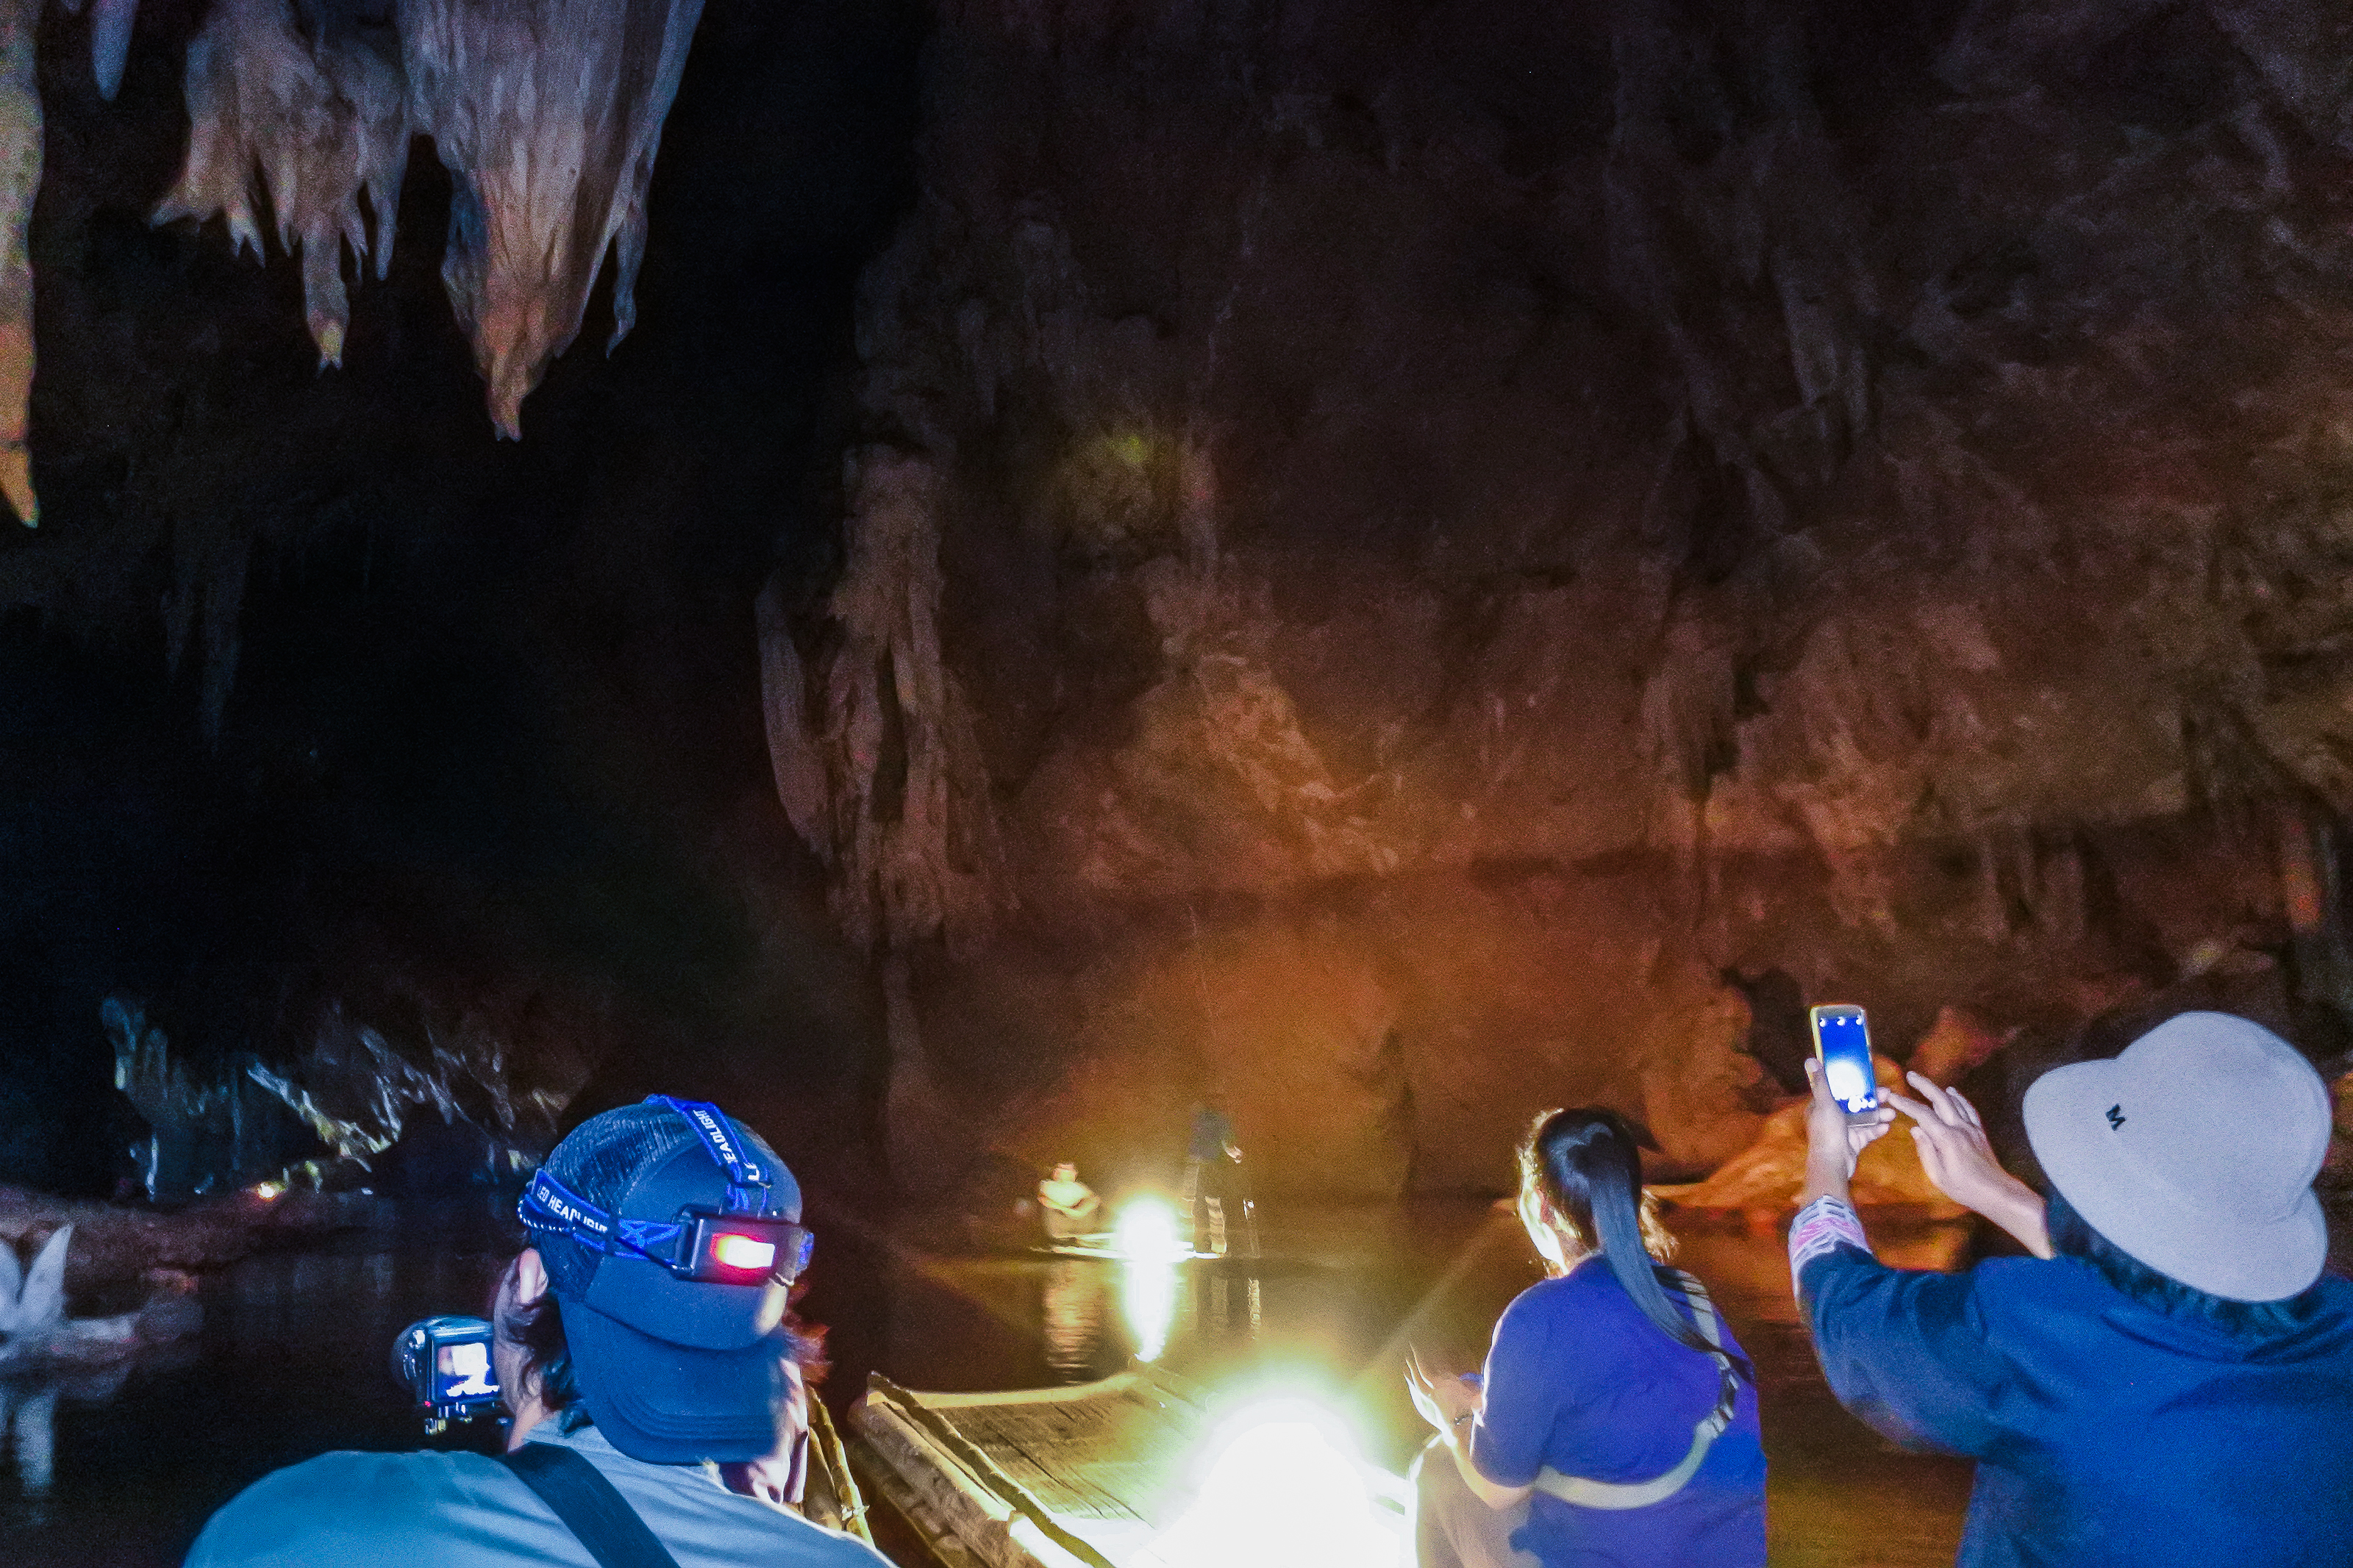
lod, tourism, geology, inside, scenic, sun, interior, lot, rock, amazing, beautiful, mountain, limestone, tham, walking, thailand, dark, pai, cave, famous, green, natural, nature, asia, stalagmite, people, water, lifestyle, stone, adventure, mae hong son, outdoor, attraction, light, underground, background, person, stalactite, backpack, fish, sunset, silhouette, river, travel, landscape, formation, caving, speleothem, coastal and oceanic landforms, geological phenomenon, recreation, miner